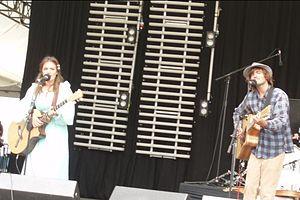
Julia Natasha Stone est une auteure-compositrice-interprète folk australienne et multi-instrumentiste. Elle fait partie du duo Angus & Julia Stone et est également musicienne solo. Son premier album solo, The Memory Machine, est sorti en septembre 2010. Son deuxième album solo, By the Horns, est sorti en mai 2012 et s'est placé à la onzième dans le classement des albums ARIA.
Angus Stone est un auteur-compositeur-interprète folk australien et un producteur de disques. Il fait partie du duo musical Angus & Julia Stone, avec sa sœur, avec qui il a sorti quatre albums studio. Son premier album solo, Smoking Gun, est sorti en avril 2009 sous le pseudonyme Lady of the Sunshine. Son deuxième album solo, Broken Brights, a été publié le 13 juillet 2012.